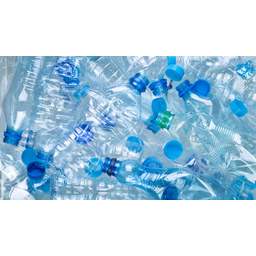
Label: plastic